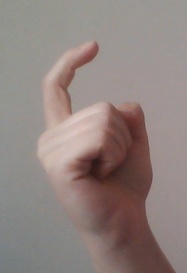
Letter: ra